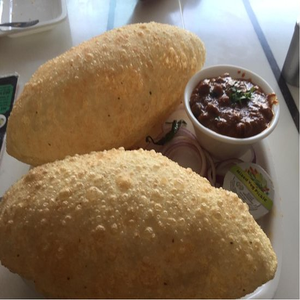
Dish: cholebhature